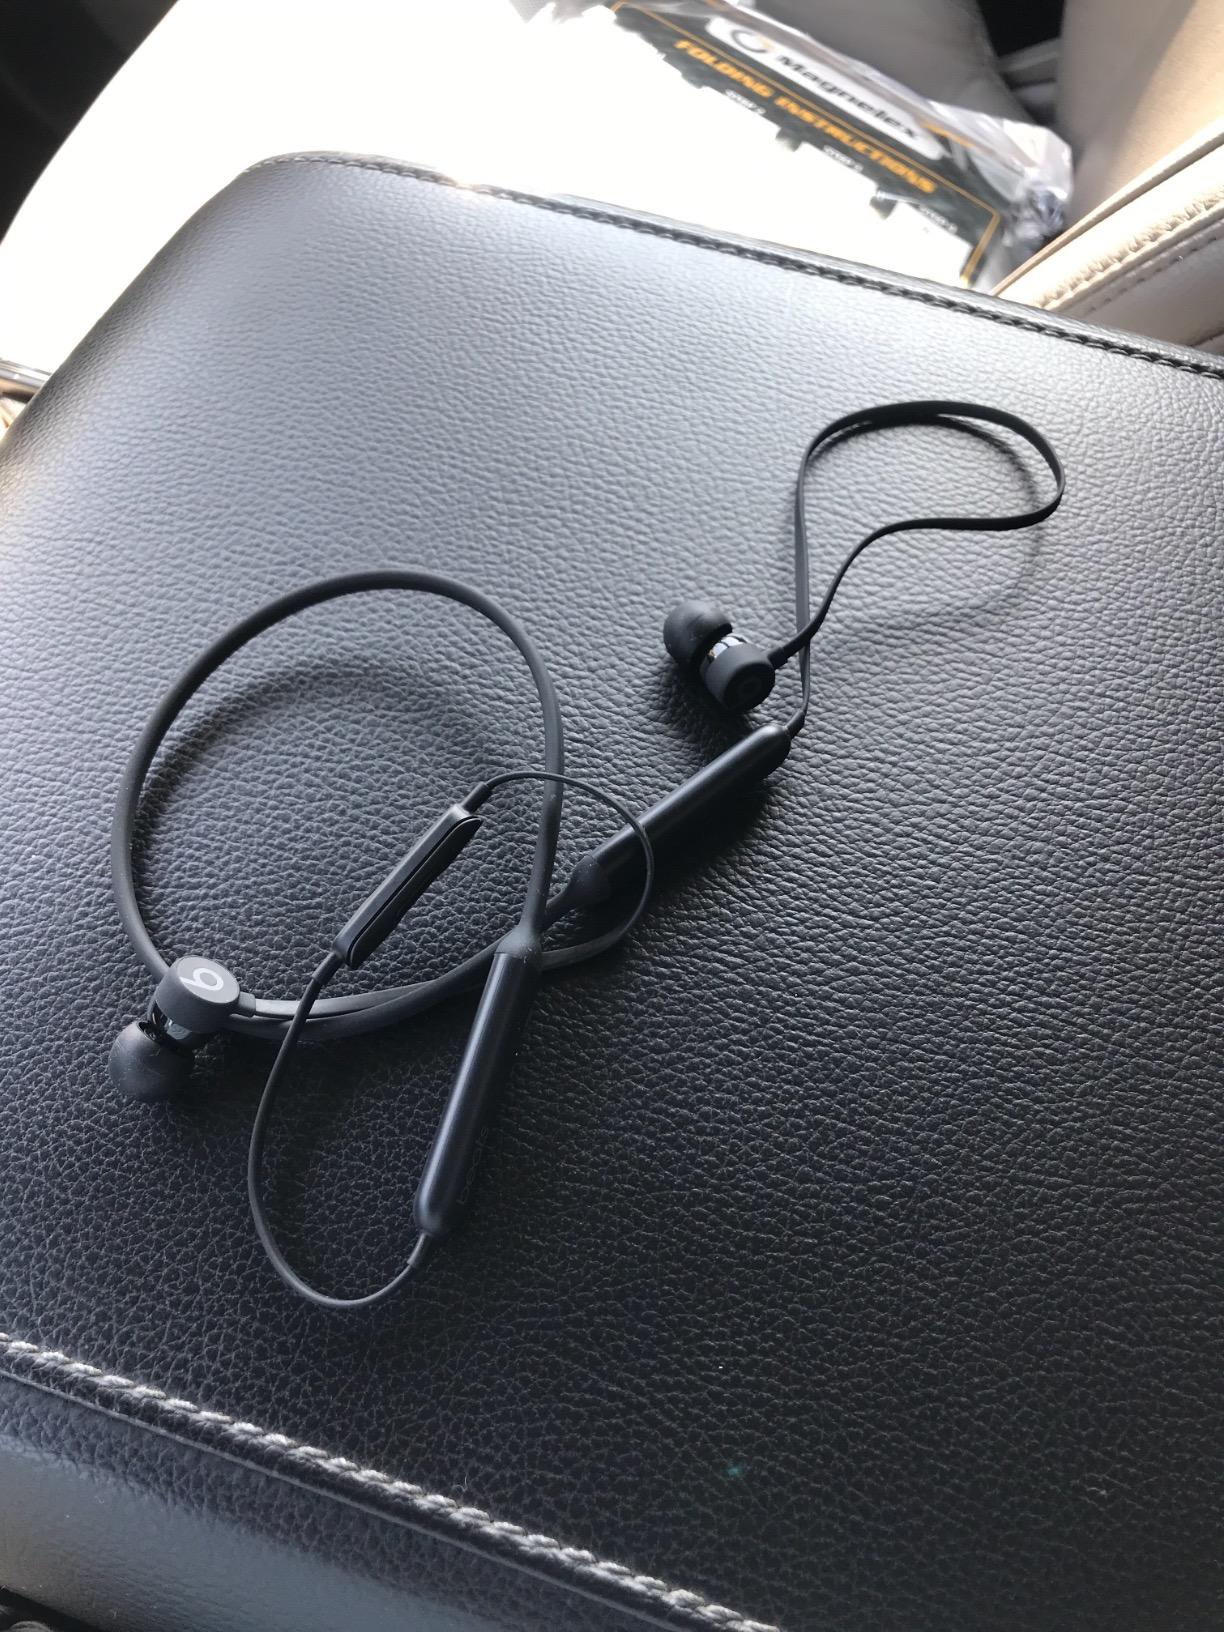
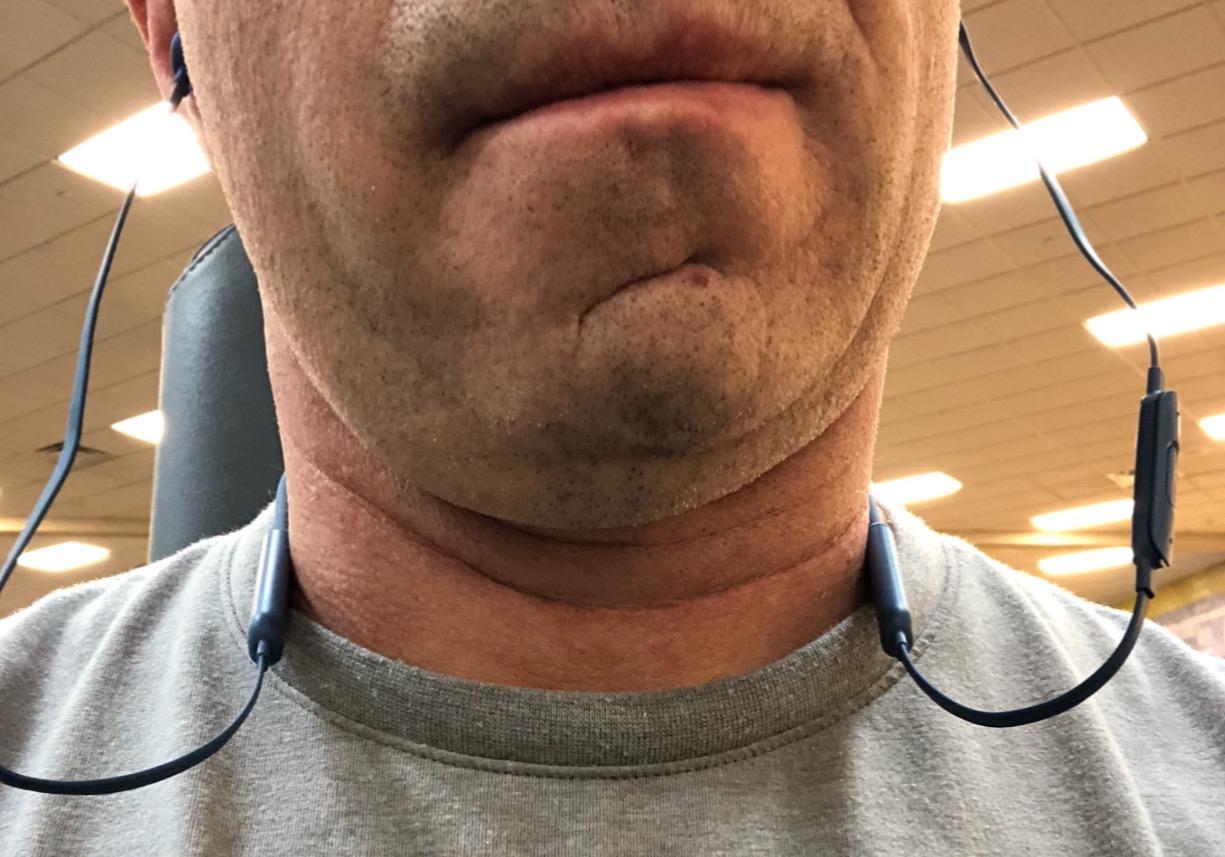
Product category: headphones
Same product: yes